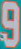
Number: 9